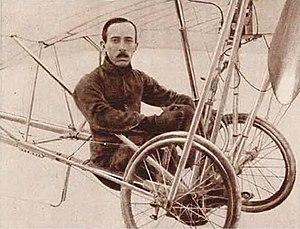
Photo de Santos-Dumont, pionnier de la conquête de l'air, sur son avion monoplan. Issue de ""Lectures pour tous"" du 1er janvier 1914, en ligne sur Wikisource à https://fr.wikisource.org/wiki/Livre:Reichel_-_Notre_interview_de_Santos-Dumont,_1914.djvu"